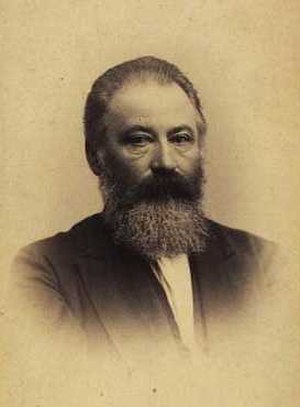
Ludvig Schrøder
Ludvig Peter Schrøder (19.Jan.1836-08.Feb.1908), højskoleforstander. 1862-64 forstander for Rødding Højskole, 1865 forstander for Askov Højskole
Ludvig Peter Schrøder var forstander for Rødding Højskole i 1862-1864. Efter tabet af Sønderjylland i krigen 1864 blev han forstander for Askov Højskole, hvor han virkede en menneskealder.